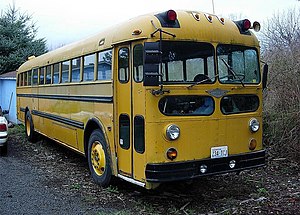
Kenworth / Skolebusser
En pensioneret 1955 Kenworth T126 "Pacific School Coach", her set i Cathlamet, Washington
Kenworth er en amerikansk producent af mellemstore og store lastbiler. Virksomheden er hjemmehørende i Kirkland, som er en forstad til Seattle. Desuden er der fabrikker i Renton i Washington, Chillicothe i Ohio, Sainte-Thérèse i Quebec, Victoria i Australien og Mexicali i Mexico.